Aunty Jack Sings Wollongong

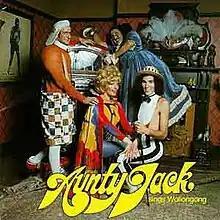
Original 1974 cover

"Head Of The Pack" was used as the opening theme music on the Aunty Jack show, and "Farewell, Aunty Jack" is taken from the closing credits.